Precipitation types

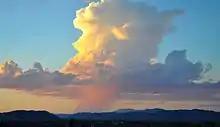
Post orographic lift isolated towering vertical thunderhead shower in Mojave Desert, western USA

In Hawaii, Mount Waiʻaleʻale ("Waialeale"), on the island of Kauai, is notable for its extreme rainfall. It currently has the highest average annual rainfall on Earth, with approximately per year. Storm systems affect the region with heavy rains during winter, between October and March. Local climates vary considerably on each island due to their topography, divisible into windward ("Koolau") and leeward ("Kona") regions based upon location relative to the higher surrounding mountains. Windward sides face the east-to-northeast trade winds and receive much more clouds and rainfall; leeward sides are drier and sunnier, with less rain and less cloud cover. On the island of Oahu, high amounts of clouds and often rain can usually be observed around the windward mountain peaks, while the southern parts of the island (including most of Honolulu and Waikiki) receive dramatically less rainfall throughout the year.